Villavicencio

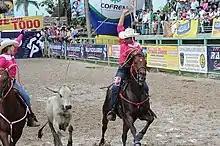
Encuentro mundial de la mujer vaquera

Occurring annually in Las Malocas Park, participants demonstrate their skills in llano work and rodeo, and where llanera music is also performed by top musicians of this Colombian-Venezuelan genre. This event is in March, Women's Month and lasts three days, it is dedicated to exalting the skills of the llanera women and also summons other sportswomen from other countries. The llanera women compete in different events such as milking, agility and dexterity in horse riding, saddling, and rein handling.